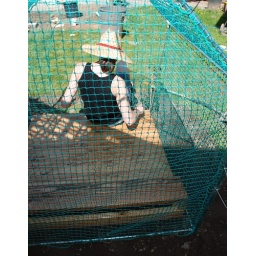
keri sitting on the new raised floor in last year's gift from grandma, the magic cabin flower house.